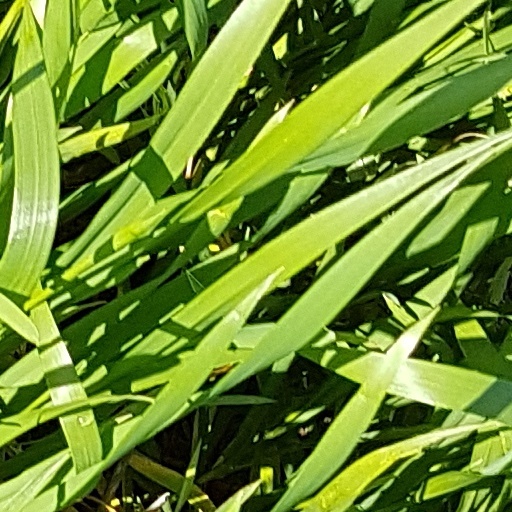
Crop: wheat